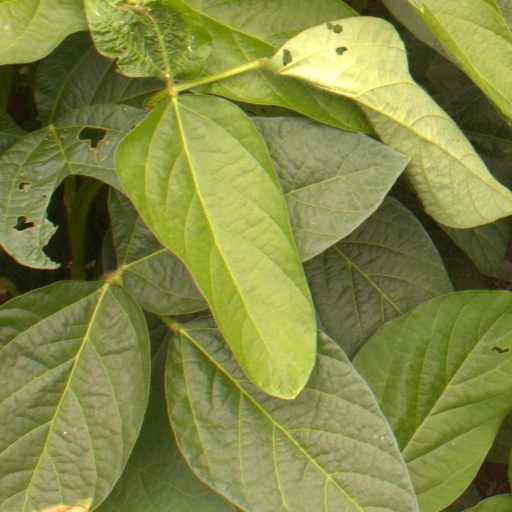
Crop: soybean